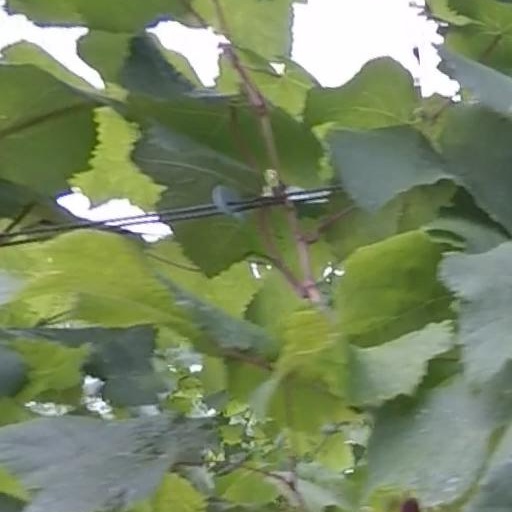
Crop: grape